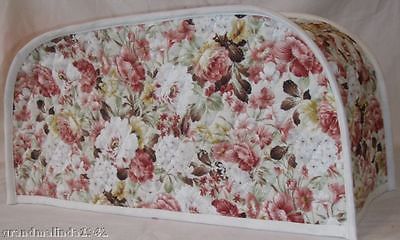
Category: toaster